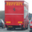
Label: truck